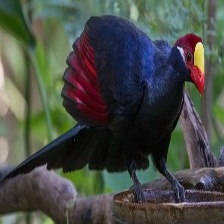
Species: VIOLET TURACO
Scientific name: MUSOPHAGA VIOLACEA